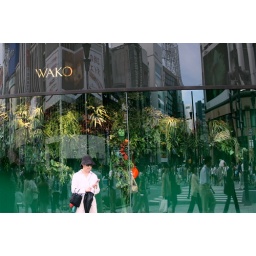
crowded street reflecting in shop window in Ginza Tokio